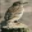
Label: bird